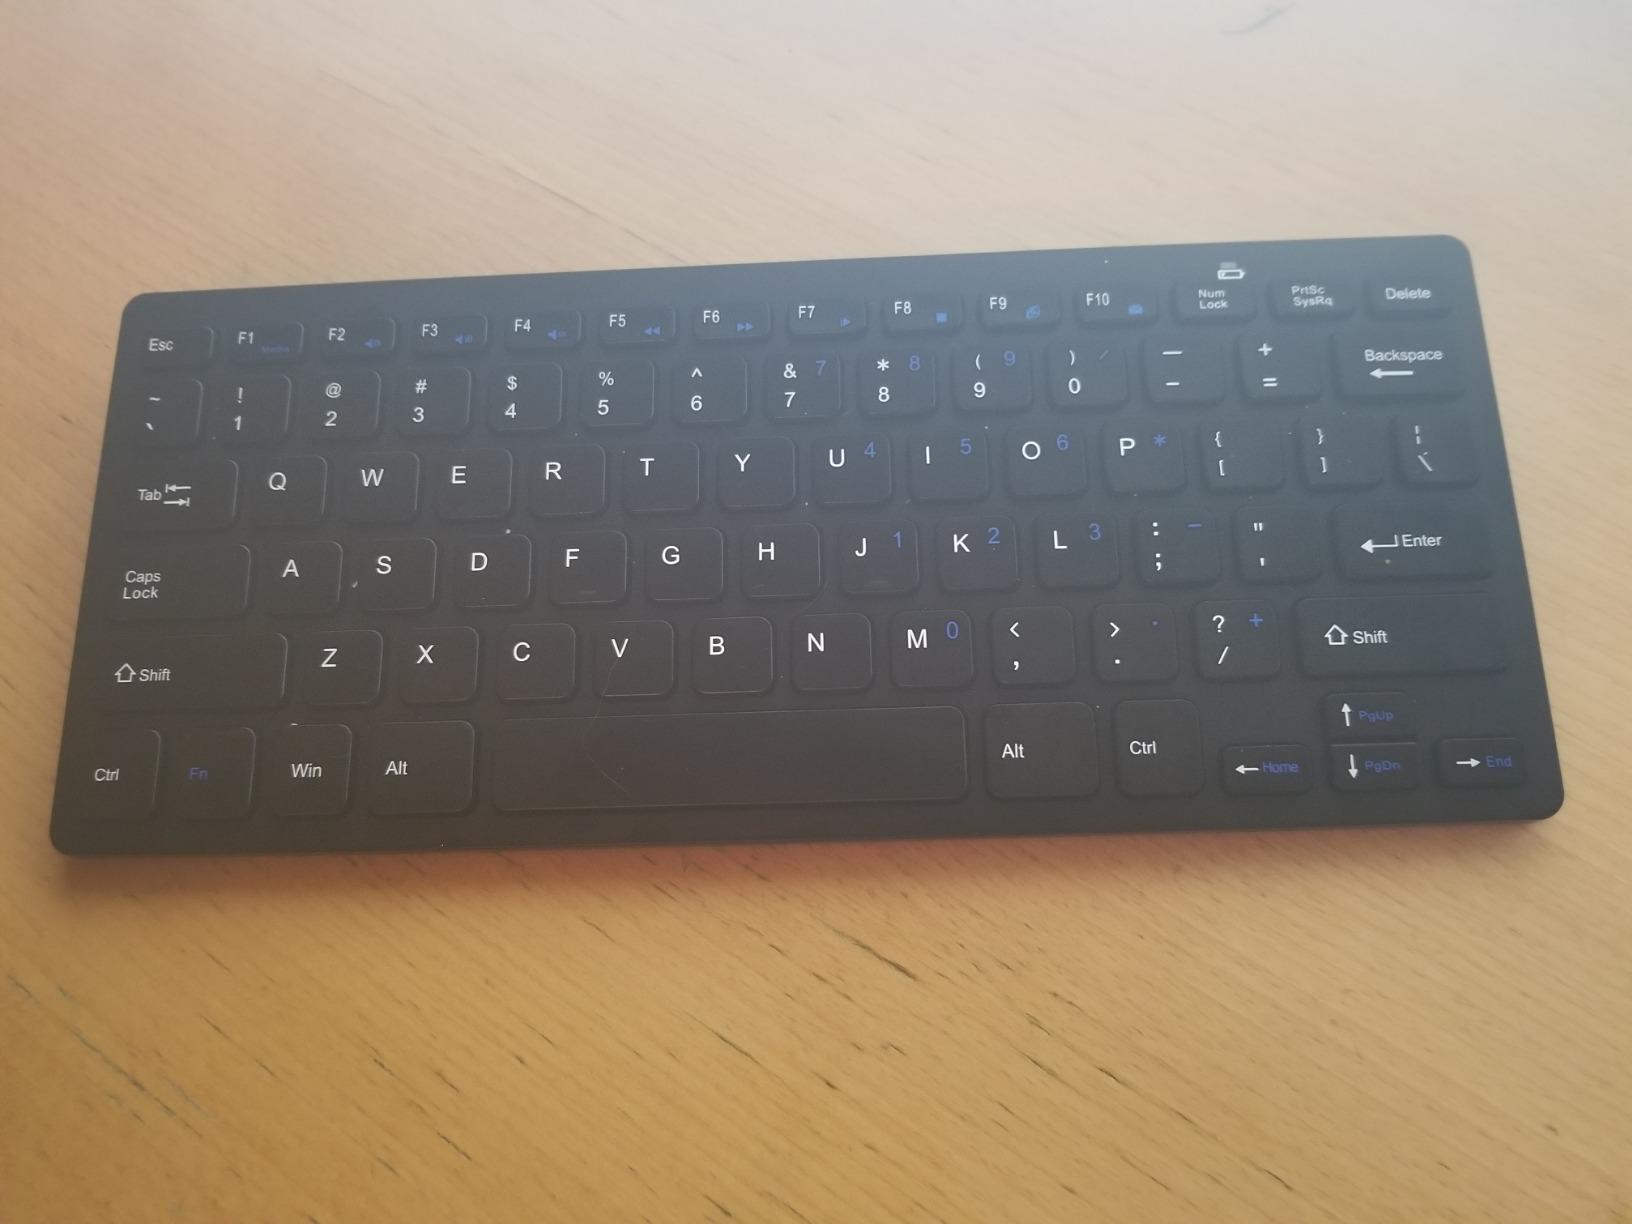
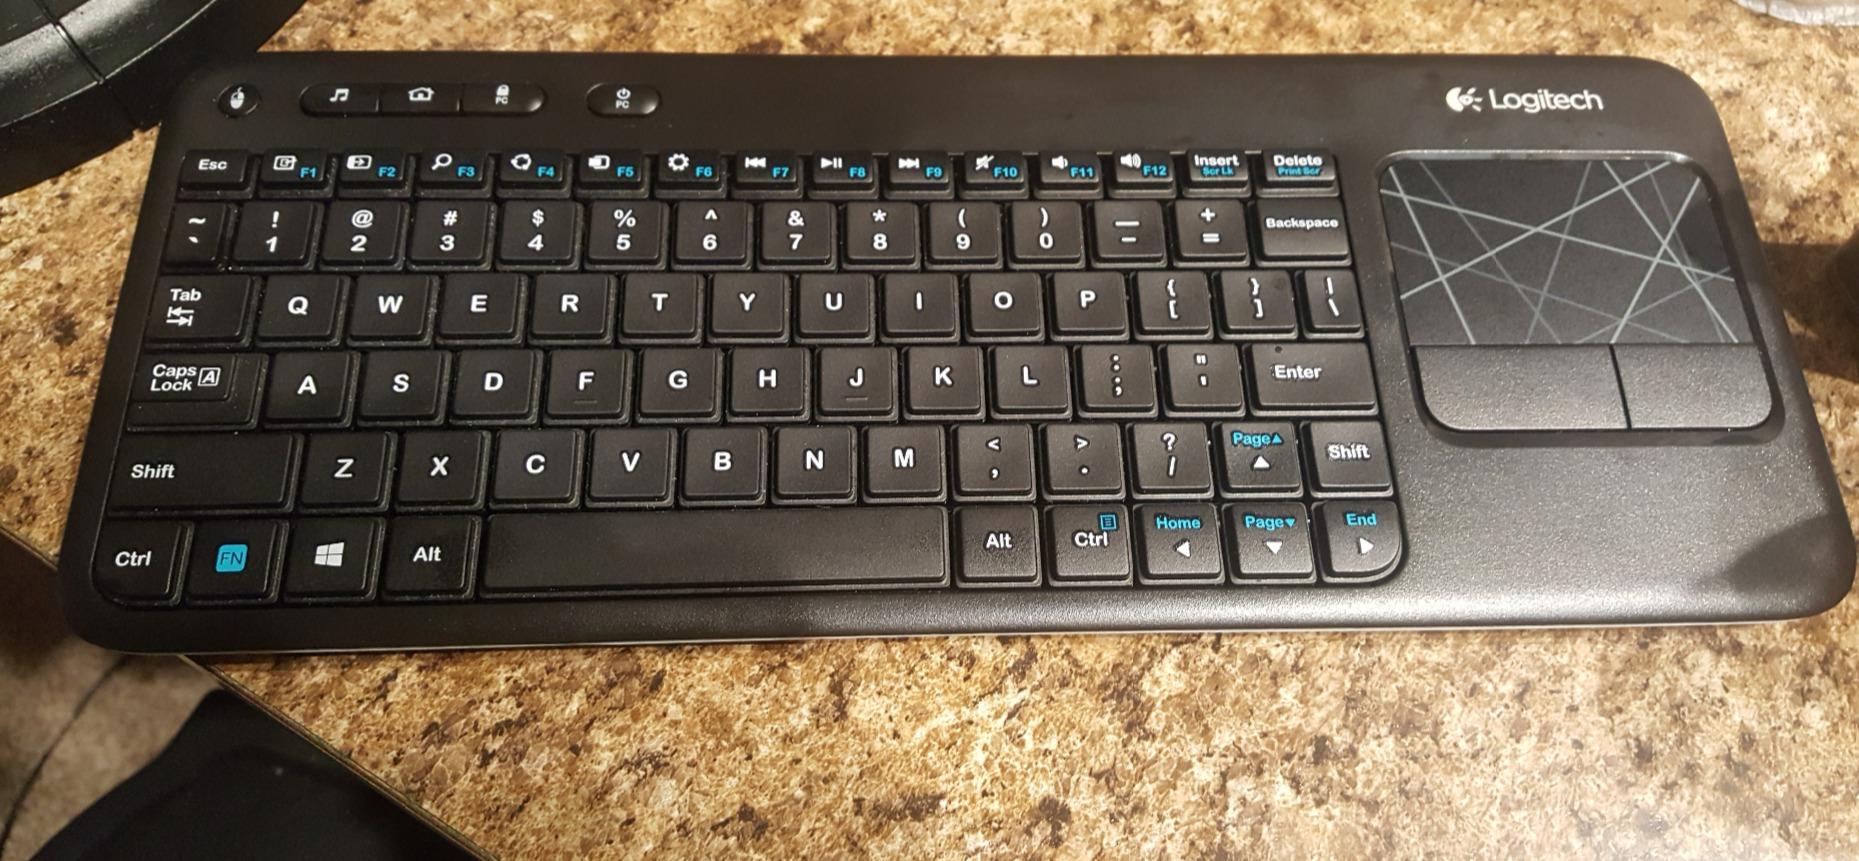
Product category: keyboard
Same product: no